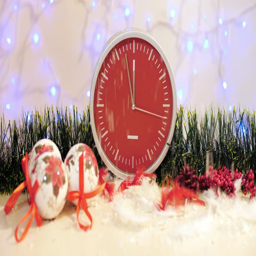
snow fall on a new year clock with luminous blue lanterns in the background .